Order of the Star of India

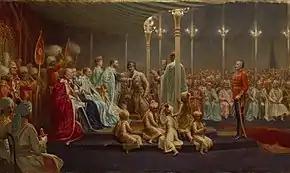
"Investiture of the Star of India, Delhi" (detail), by George Jacomb-Hood. King George V is depicted awarding the GCSI to Ganga Singh, Maharaja of Bikaner, at the 1911 Delhi Durbar

The Order of the Indian Empire, founded in 1877, was intended to be a less exclusive version of the Order of the Star of India; consequently, many more appointments were made to the former.